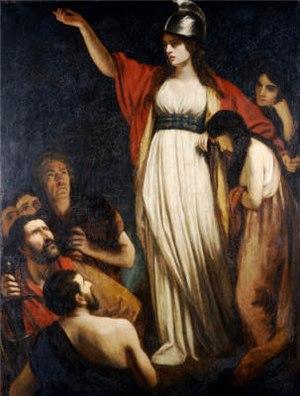
Boadicée, née vers 30 et morte en 61, est une reine des Iceni, un peuple celte qui vivait dans la région du Norfolk, dans le sud-est de l'actuelle Grande-Bretagne.
Daenerys Targaryen est un personnage fictif de la série de livres Le Trône de fer écrite par George R. R. Martin et de son adaptation télévisuelle Game of Thrones. Elle est la fille légitime du roi Aerys II Targaryen et de la reine Rhaella Targaryen. C'est une jeune fille qui, comme la plupart des caractéristiques physiques des Targaryen, possède des cheveux d'argent, le teint clair, des yeux d'un violet améthyste clair ou bleu et une carrure svelte. Son père, atteint de folie, fut dépossédé de son trône par Robert Baratheon, dit l'usurpateur. À la suite de ce coup d'État, la princesse Daenerys et son frère aîné, le prince Viserys, ont dû s'exiler dans les Cités libres sur le continent d'Essos, à l'Est du continent de Westeros.
L'Angleterre est une nation constitutive du Royaume-Uni. Elle est bordée par l'Écosse au nord et le pays de Galles à l'ouest. Son littoral est entouré par la mer du Nord à l'est, la mer d'Irlande au nord-ouest, la mer Celtique au sud-ouest, et la Manche au sud qui la sépare de l'Europe continentale. Son territoire couvre la majorité du centre et du sud de l'île de Grande-Bretagne, et il inclut également une centaine de petites îles. Sa capitale est Londres qui est la première aire urbaine du Royaume-Uni et, selon les critères retenus, d'Europe de l'Ouest. L'Angleterre est la nation la plus peuplée du Royaume-Uni avec 53 millions d'habitants en 2011, ce qui représente 84 % de la population britannique, et est la plus grande avec une superficie de 131 760 km². Le nom d'« Angleterre » est fréquemment mais faussement employé, par synecdoque, pour désigner le Royaume-Uni dans son ensemble.